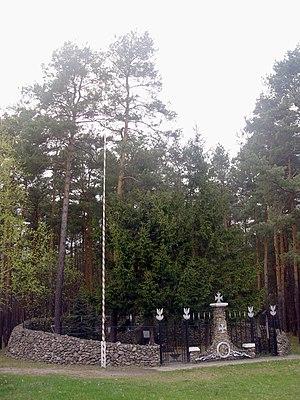
Anielin est un village de la gmina de Poświętne, du powiat d'Opoczno, dans la voïvodie de Łódź, situé dans le centre de la Pologne.